Mark Goddard

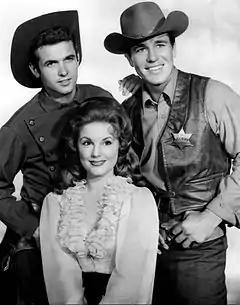
Mark Goddard (left), Karen Sharpe, and Don Durant on TV's "Johnny Ringo" (1959)

Mark Goddard (born Charles Harvey Goddard; July 24, 1936 – October 10, 2023) was an American actor who starred in a number of television programs. He is probably best known for portraying Major Don West in the CBS series "Lost in Space" (1965–1968). He also played Detective Sgt. Chris Ballard, in "The Detectives", starring Robert Taylor.